Sanctuary Mountain Maungatautari

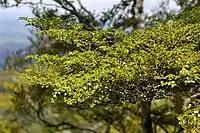
Silver beech discovered at Maungatautari in April 2006.

Maungatautari, as an eroded volcano was chosen as a suitable site for a major ecological project for a number of reasons, including the diversity of its terrain, the relative integrity of natural areas in spite of some human engineered changes, the commitment of surrounding communities, and the feasibility of fence-construction given surrounding developed terrain.